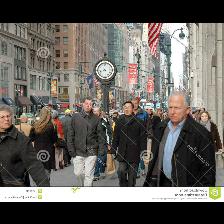
Label: Human